Jostedal Church

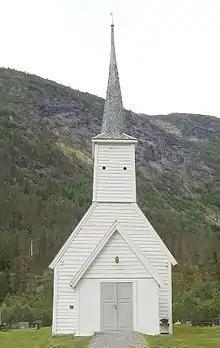
View of the church

Jostedal Church is a parish church of the Church of Norway in Luster Municipality in Vestland county, Norway. It is located in the village of Jostedal. It is the church for the Jostedal parish which is part of the Sogn prosti (deanery) in the Diocese of Bjørgvin. The white, wooden church was built in a long church design around 1660 by builder Hans Ottesen Ravn using plans drawn up by an unknown architect. The church seats about 120 people.